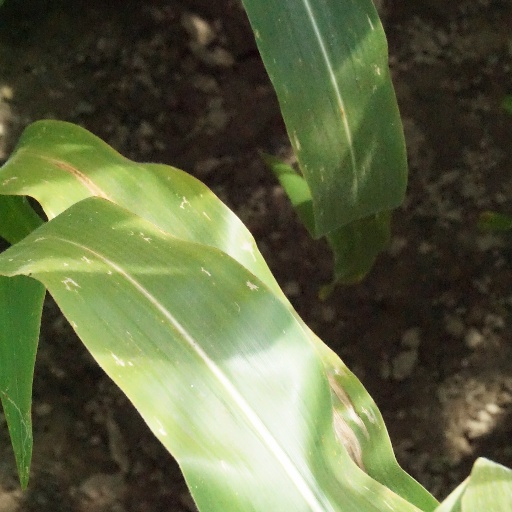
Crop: maize; corn